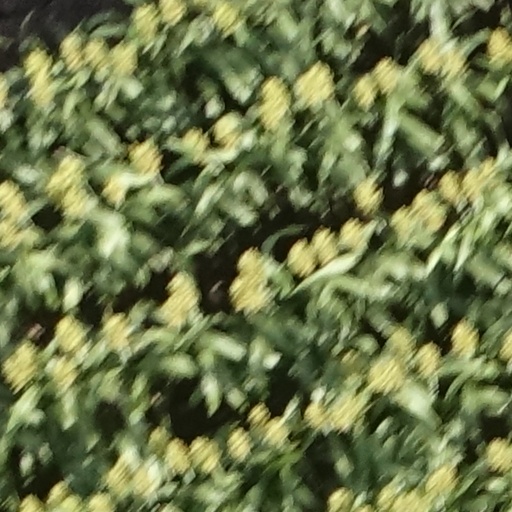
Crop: sorghum